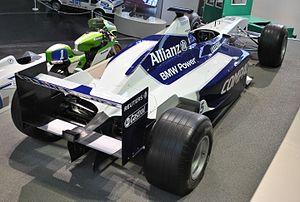
La Williams FW23 est la monoplace de Formule 1 de l'écurie Williams, engagée au cours de la saison 2001 de Formule 1 et conçu par Patrick Head. Sa présentation a eu lieu le samedi 27 janvier. Elle est pilotée par l'Allemand Ralf Schumacher, pour sa troisième année dans l'écurie, et par le Colombien Juan Pablo Montoya, ancien pilote de Formule 3000 et champion 1999 de Champ Car, qui fait ses débuts en Formule 1. Les pilotes d'essais sont le Brésilien Antônio Pizzonia, l'Espagnol Marc Gené et le Chinois Ho-Pin Tung.